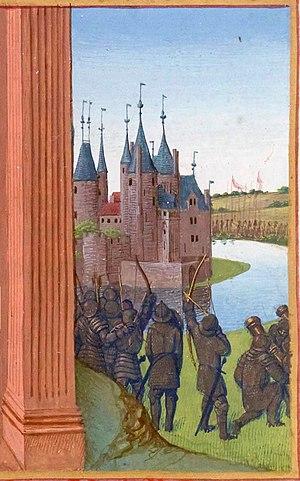
Melun est une commune française située dans le département de Seine-et-Marne en région Île-de-France. Elle est le siège de la préfecture et la troisième ville la plus peuplée du département après Meaux et Chelles et avant Pontault-Combault.
Le Diptyque de Melun est un tableau votif peint vers 1452-1458, par Jean Fouquet, pour le compte d'Étienne Chevalier, trésorier du roi de France Charles VII, autrefois conservé à la collégiale Notre-Dame de Melun et aujourd'hui dispersé.